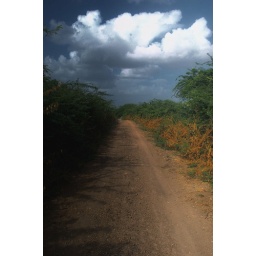
monsoon cloud looming over forest path in khejadiya in jamnagar,india